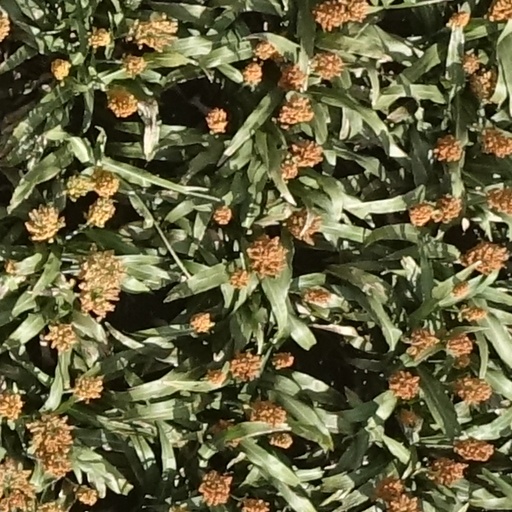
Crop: sorghum